KASY-TV

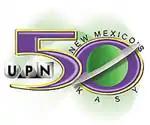
KASY's logo when it reunited with UPN (c. 2000)

In June 1999, ACME Communications, KWBQ's owner, bought KASY from Ramar and terminated the local marketing agreement with Lee Enterprises, resulting in the creation of the first major television duopoly in the Albuquerque market. Most of the programming inventory airing on KASY was also acquired by ACME, while some of the shows that aired on KASY under the LMA remained with Lee to be broadcast on KRQE. After the sale to ACME was completed, KASY stopped rebroadcasting certain local newscasts from KRQE.